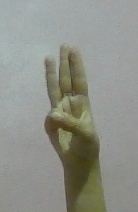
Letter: thaa